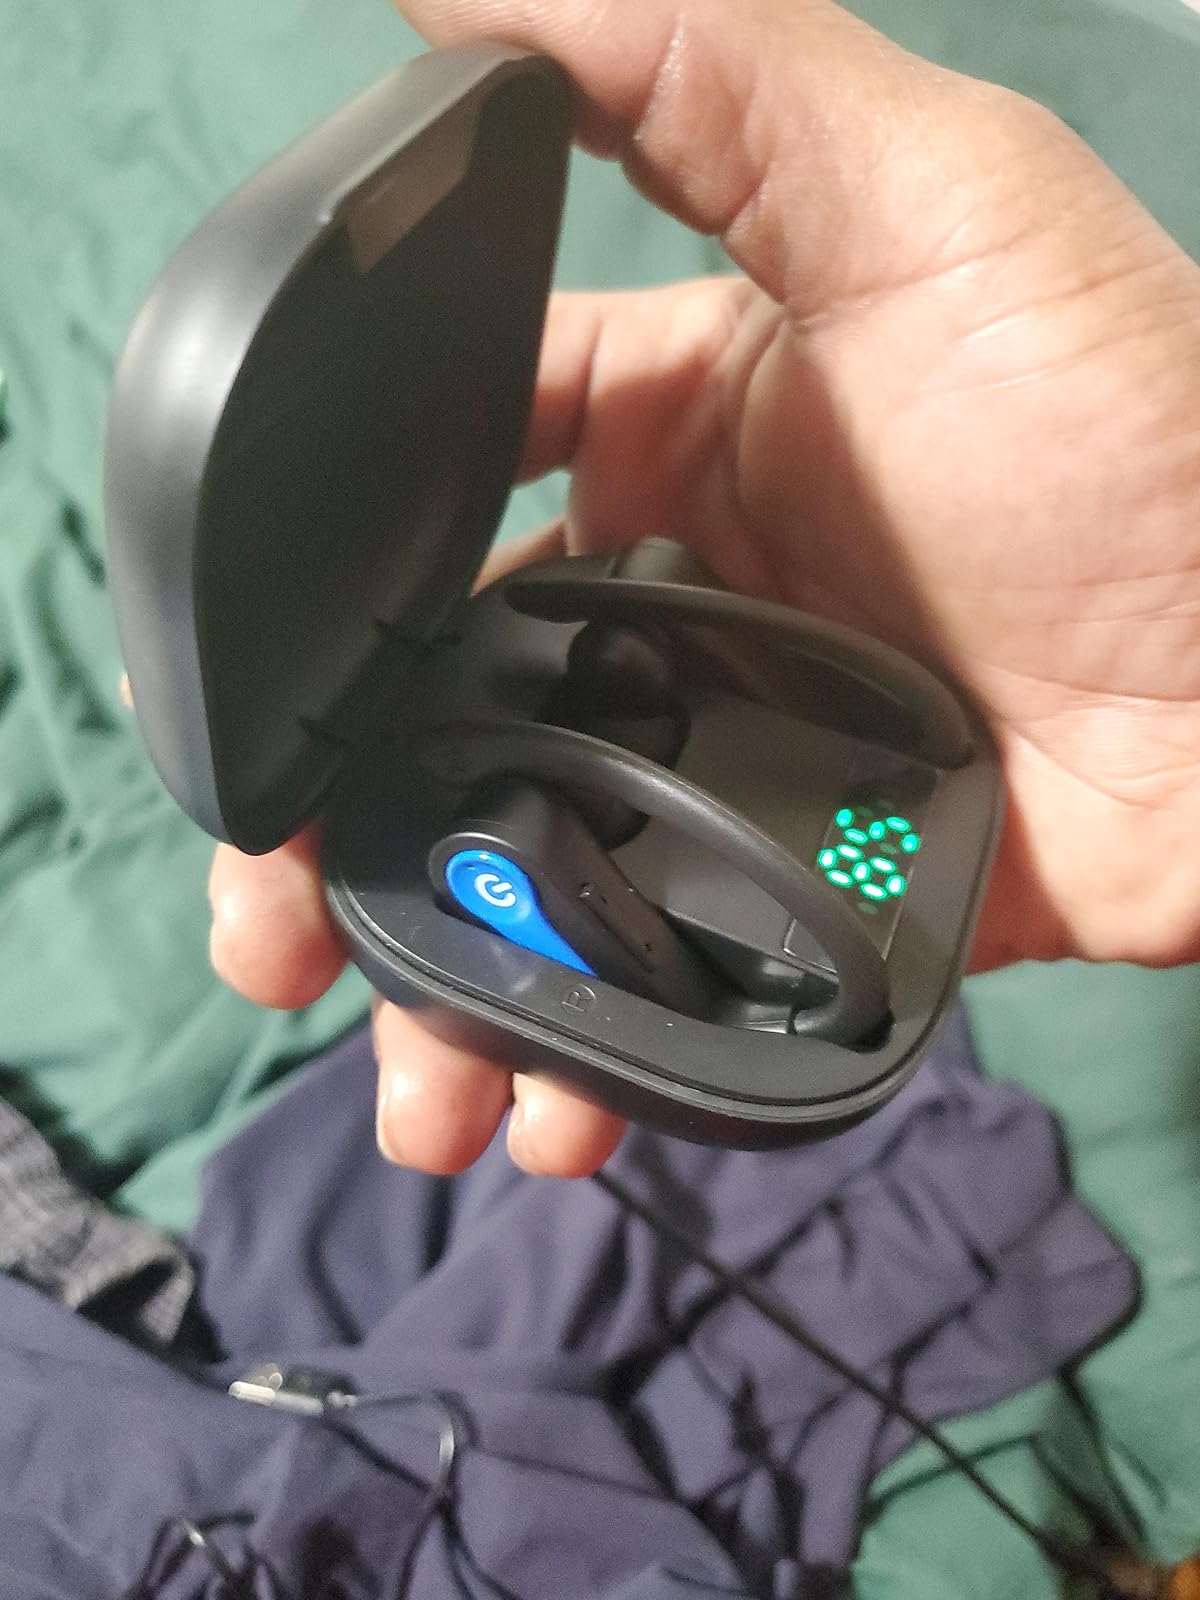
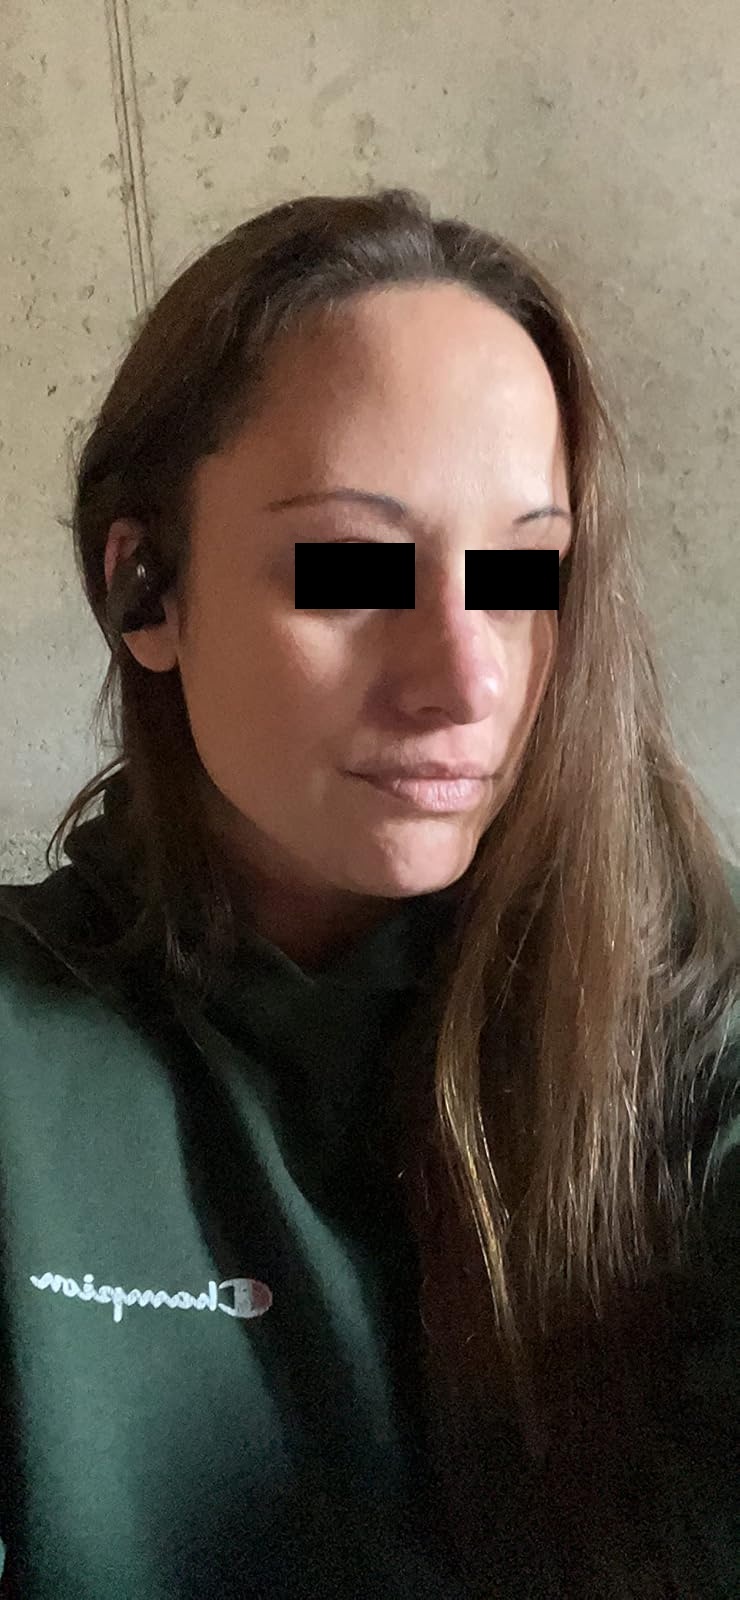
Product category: earbuds
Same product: no